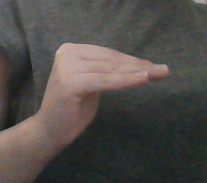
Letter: haa